Lisan ud-Dawat

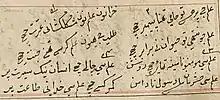
41st Da'i Saiyedna Jivabhai Fakhruddin saheb wrote this poem (bayt) on acquiring Knowledge in 1914 AD in his anthology Diwaan e Haseen in LDA

As the Isma'ili-Taiyebis, residing in Gujarat (Ahmedabad) and nearby areas were very enterprising, enthusiastic, progressive and soulfully involved in business and accordingly in their daily affairs and conduct, they were called "Bohras" (excellent or unique community). Because of their lineage to the 21st Imam at-Taiyeb, they came to be known as Isma'ili Taiyebi Bohras. In the 9th and 10th century AH, a special delegation used to come to Gujarat from Yemen, where Arabic was in vogue, and teach the local Waali-Mulla by giving necessary instruction from the Da'i, conduct examinations, inspect the madrasahs, and teach Arabic to smart students. Some of these students were sent to Yemen to acquire higher religious education under the inspection of the Da'i himself. This way the trade and social relations between Yemen, Hind and Sindh became stronger and the lingual expressions, dialects and accents of Arabic, Persian, Urdu and Gujarati got mixed together. Keeping the main structure of the Gujarati language intact, normally Arabic, Persian and Urdu words were introduced by the learned people and gradually the community as a whole began using them in their daily and routine conversations.